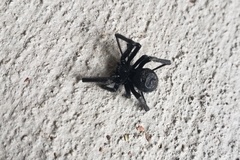
Species: Lactrodectus_hesperus